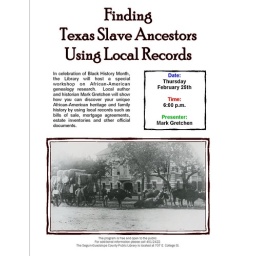
February presentation on bridge records in his research for the second book